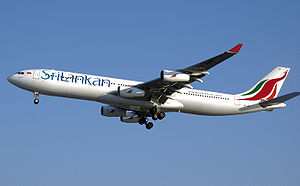
SriLankan Airlines
SriLankan Airlines er det nationale flyselskab fra Sri Lanka. Selskabet er ejet af staten og har hub og hovedkontor på Bandaranaike International Airport i Katunayake, 35 km nord for Colombo. SriLankan Airlines blev etableret i juli 1979 under navnet Air Lanka.